Bahías de Huatulco International Airport

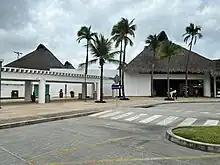
Terminal entrance

The airport is situated at an elevation of above mean sea level. It has one runway designated as 07/25, featuring an asphalt surface measuring . It has the capacity to accommodate wide-body aircraft like the Boeing 747 aircraft and perform 20 operations per hour. The apron has 7 fixed aircraft parking positions, with 5 being of type C and 1 of type E.